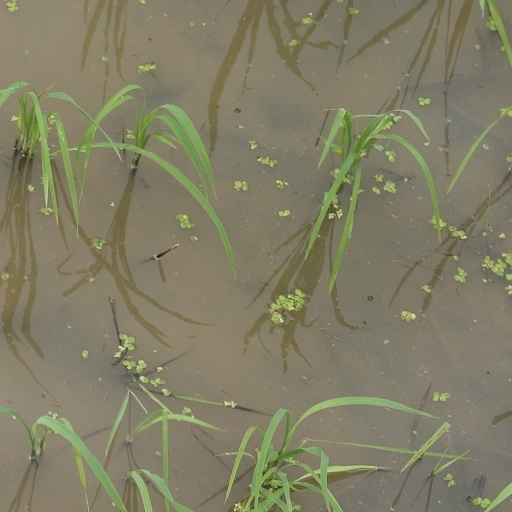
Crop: rice